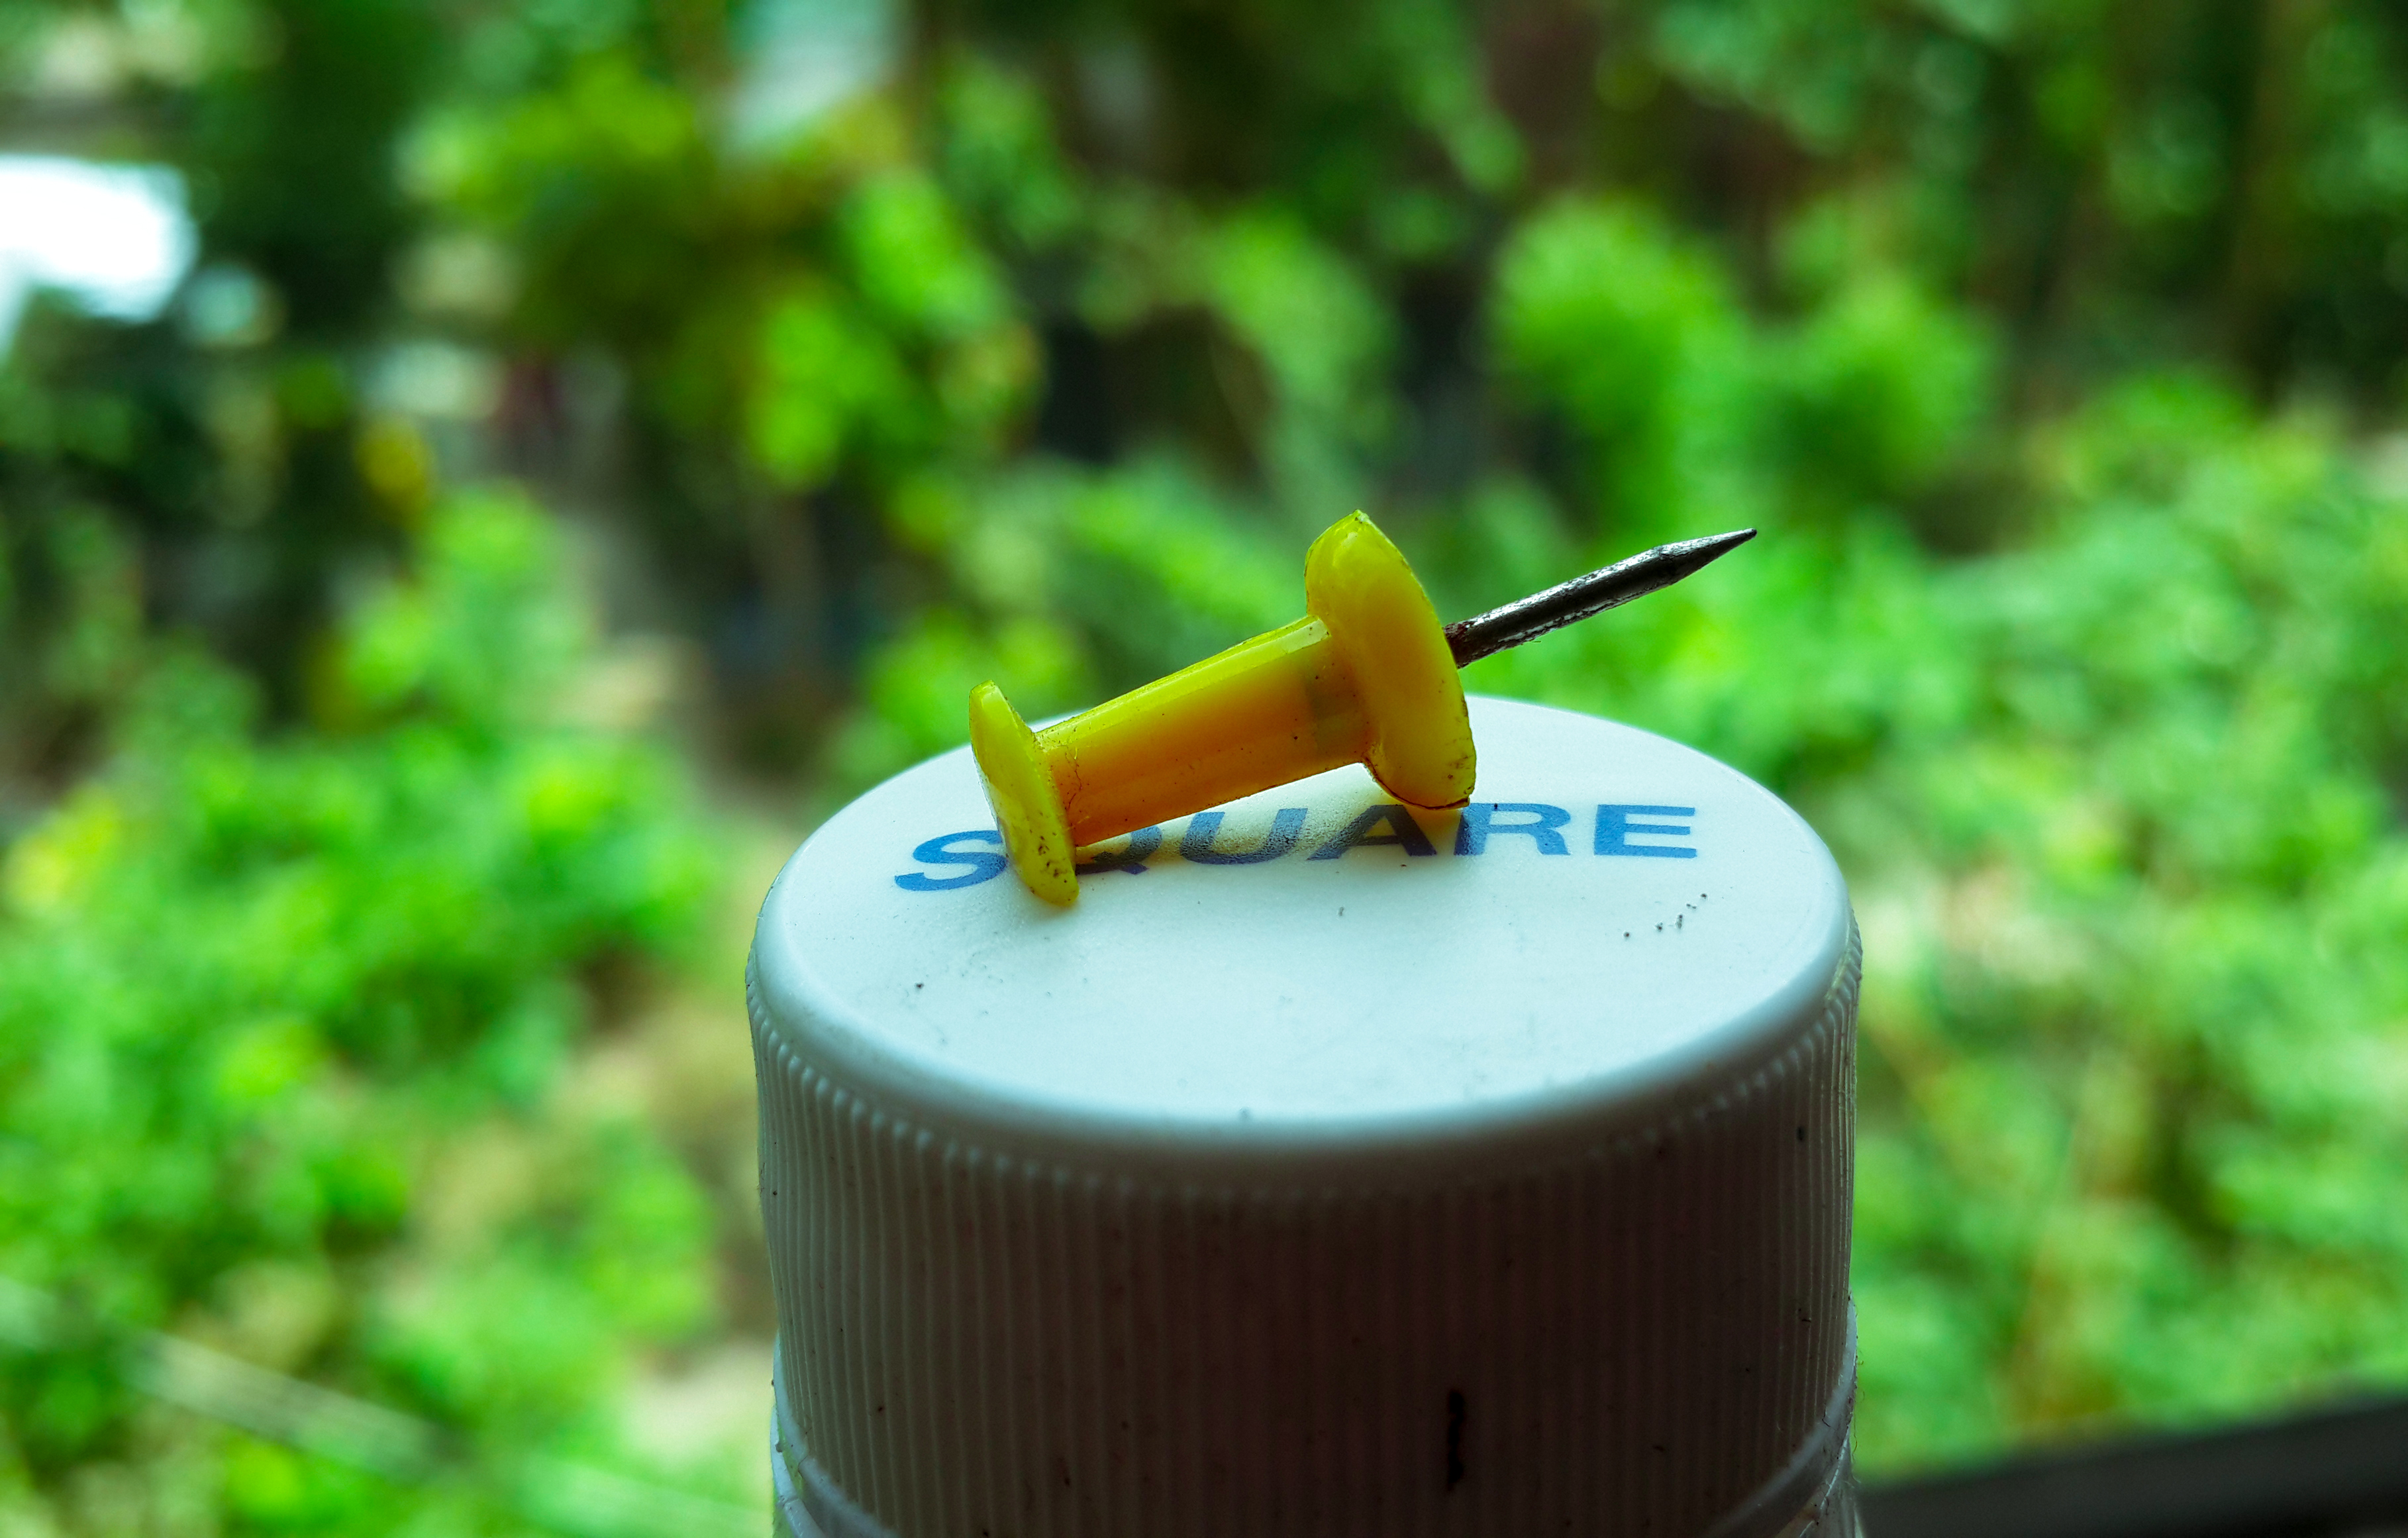
nature, green, plant